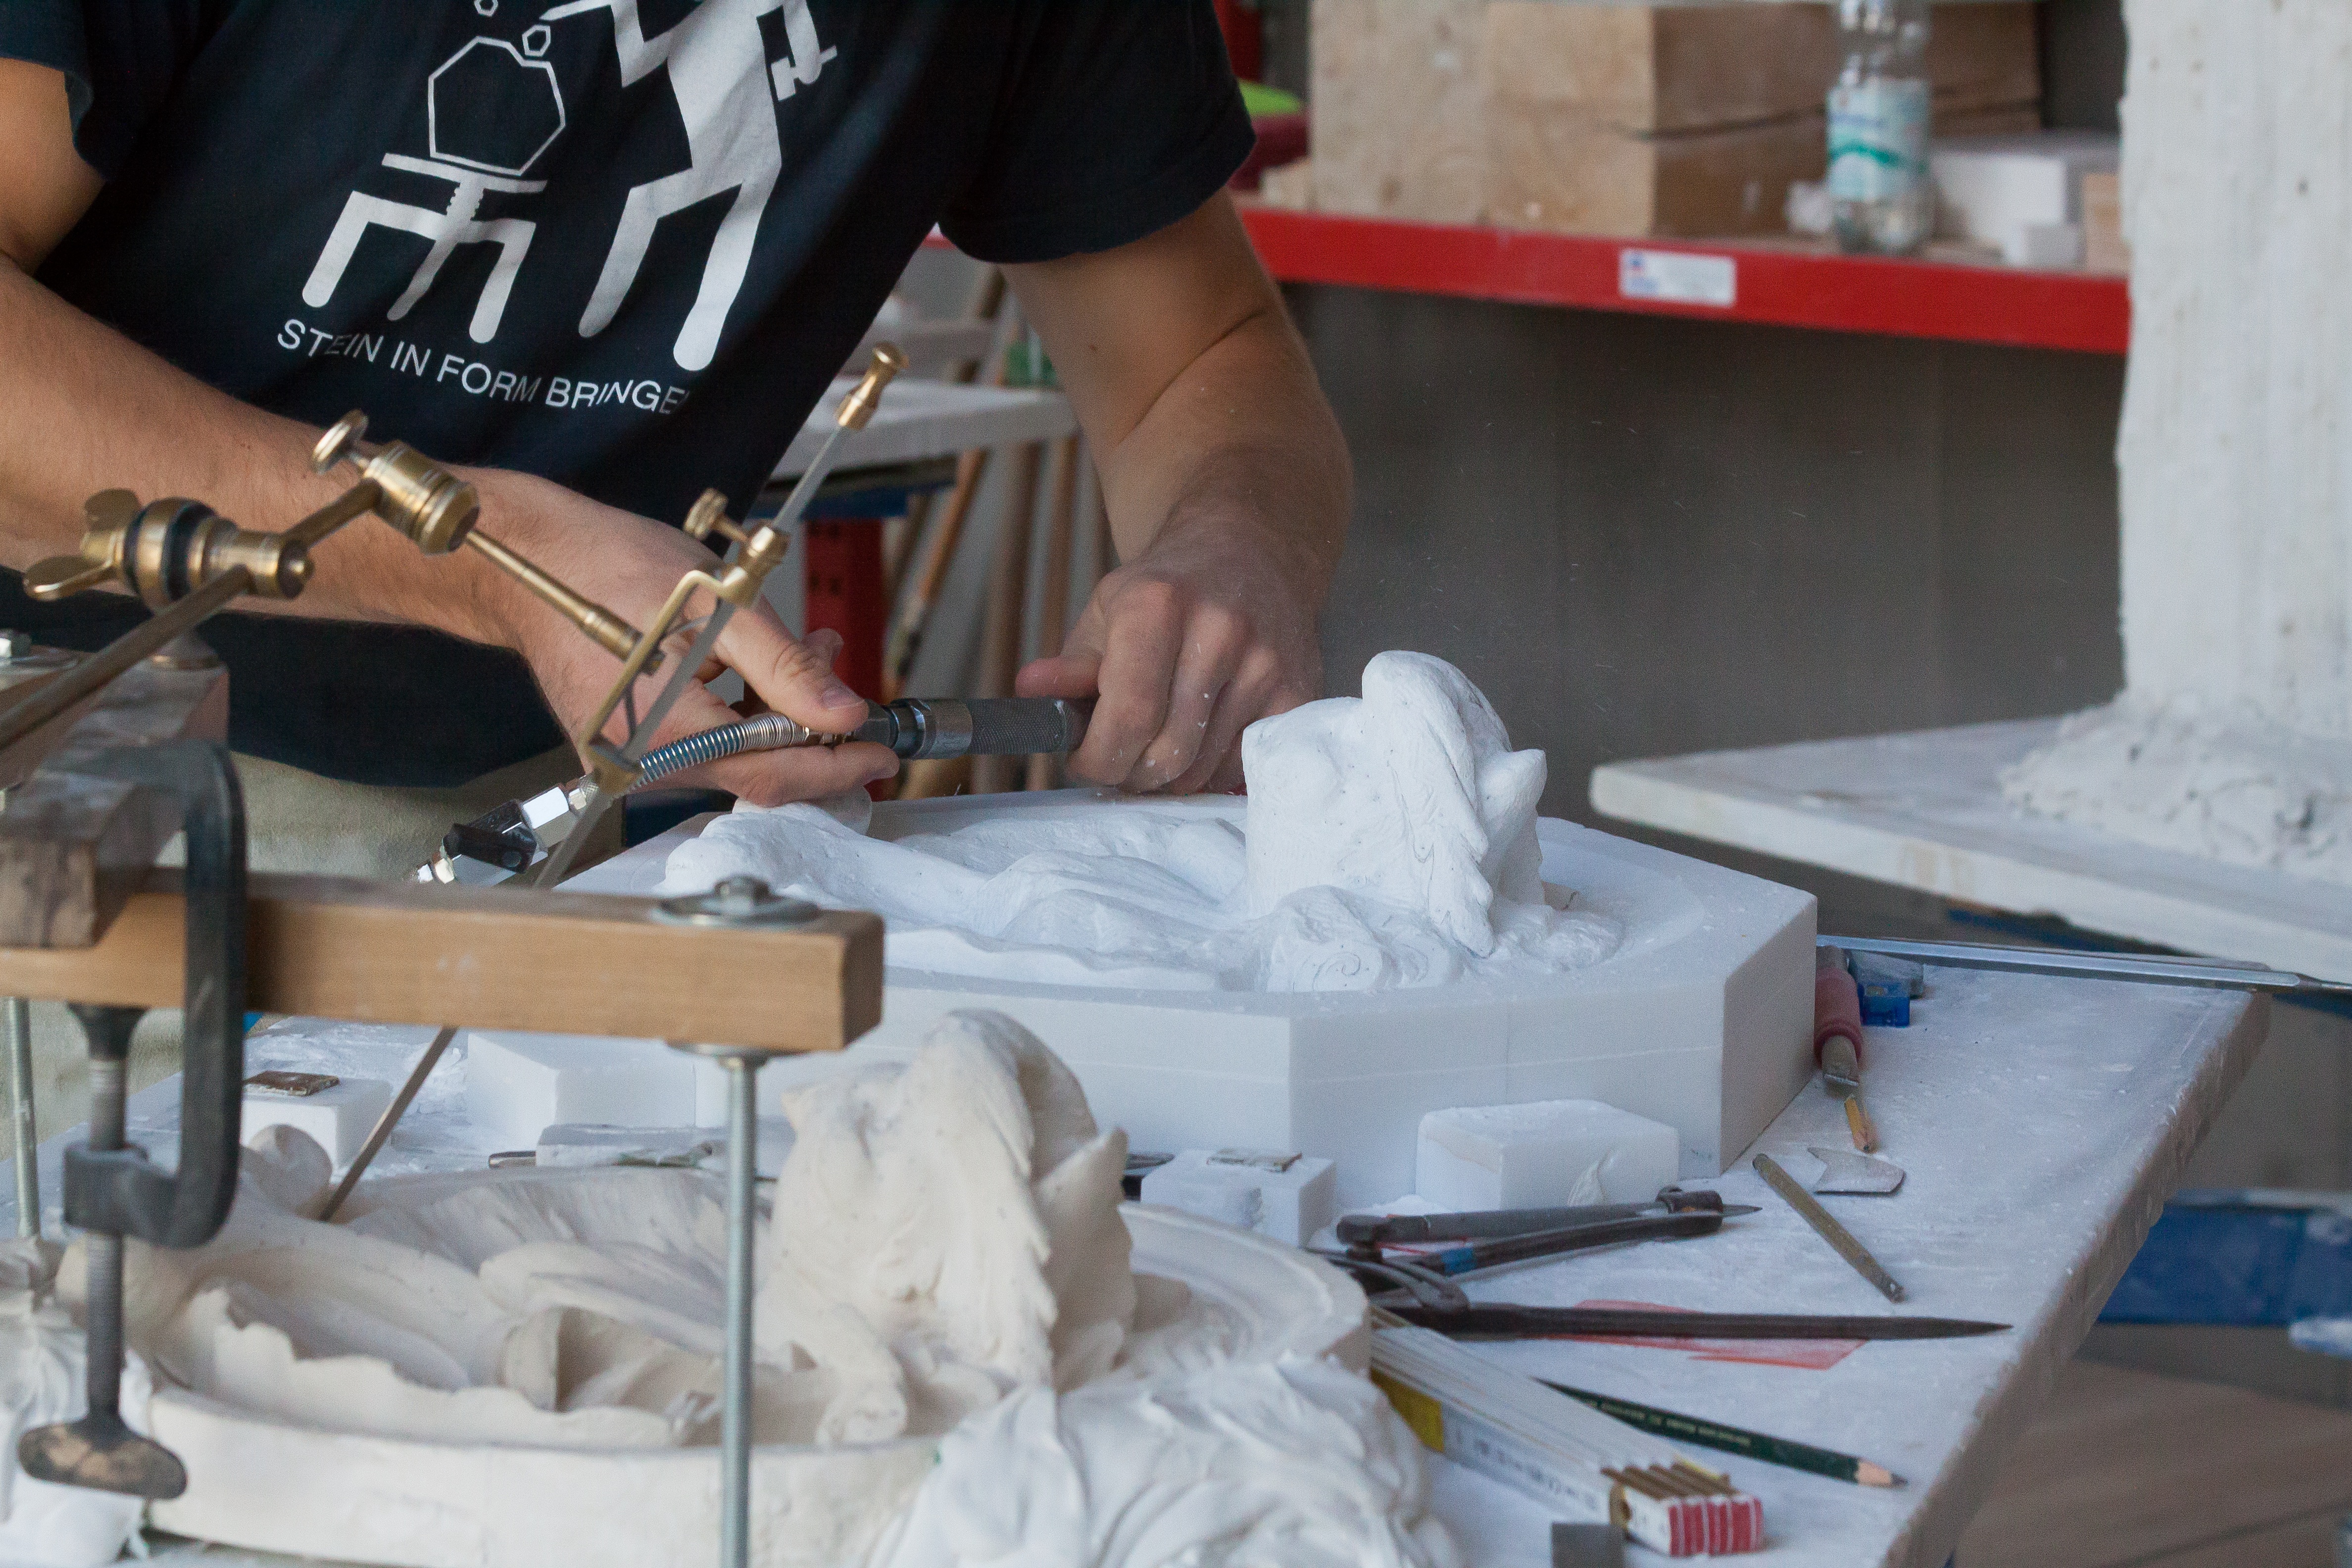
clean, factory, fish, art, marble, sculptor, steinmetz, arts crafts, plaster model, template, editing, jackhammer, cuturi, puncture device, compressed air